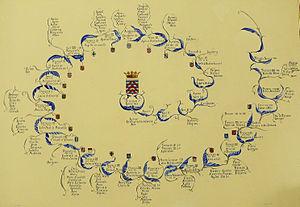
Château de La Rochefoucauld - Famille de La Rochefoucauld - Généalogie